Xiaogan

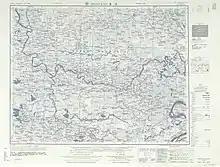
Map of Xiaogan (labeled as HSIAO-KAN (SIAOKAN) ) and nearby areas (1953)

Since 2000, Xiaogan has been divided into 1 district, 3 county-level cities and 3 counties: